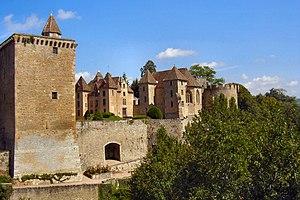
Cet article recense une partie des monuments historiques de Saône-et-Loire, en France.
Couches est une commune française située dans le département de Saône-et-Loire en région Bourgogne-Franche-Comté. La commune s'est appelée Couches-les-Mines de 1853 à 1955.
Le château de Couches est situé sur la commune de Couches en Saône-et-Loire, en contrebas de la ville, sur un replat qui surplombe la vallée de la Creuse. Il fait partie des anciennes forteresses du duché de Bourgogne et permettait notamment de protéger la route menant de Paris à Chalon en passant par Autun.